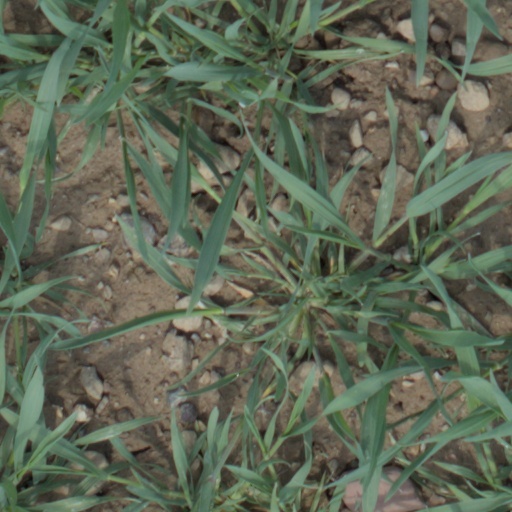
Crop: wheat